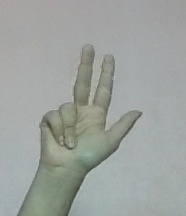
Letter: al